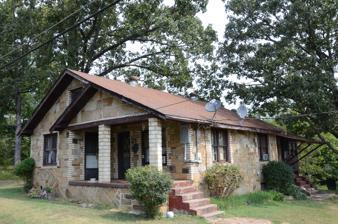
Building: Walter Patterson House
Country: United States of America
Year built: 1946
Historic house in Arkansas, United States United States historic place Walter Patterson House U.S. National Register of Historic Places Location in Arkansas Show map of Arkansas Location in United States Show map of the United States Location 1800 US 65N , Clinton, Arkansas Coordinates 35°36′42″N 92°27′26″W / 35.61167°N 92.45722°W / 35.61167; -92.45722 Area less than one acre Built 1946 ( 1946 ) Built by Silas Owens Sr. Architectural style Mixed Masonry, Craftsman MPS Mixed Masonry Buildings of Silas Owens Sr. MPS NRHP reference No. 07000504 Added to NRHP June 5, 2007 The Walter Patterson House is a historic house at 1800 United States Route 65 in Clinton, Arkansas .  It is a single-story stone structure, built out of local fieldstone with cream-colored brick trim.  Its gabled roof has extended eaves with exposed rafters in the Craftsman style .  The house was built in 1946, its stonework done by the regionally prominent mason Silas Owens Sr. The house was listed on the National Register of Historic Places in 2007. See also Walter Patterson Filling Station National Register of Historic Places listings in Van Buren County, Arkansas References